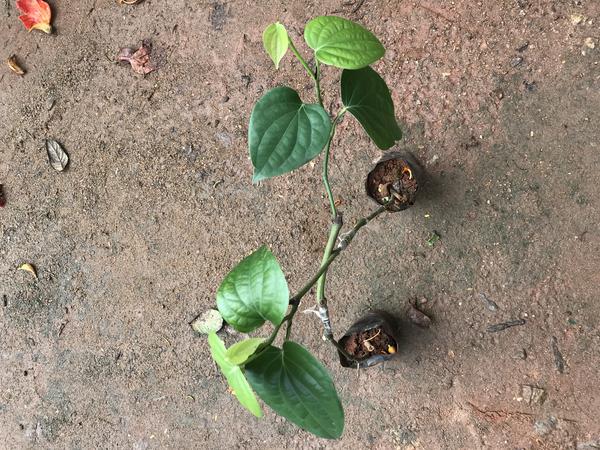
Plant: Pepper